Igor Kurchatov

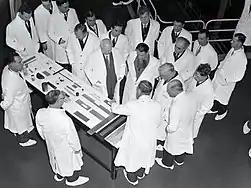
Kurchatov at Harwell on 26 April 1956

After 1942, Kurchatov oversaw the facility expansion and overall development of the Russian program in the Soviet Union, from military to civilian dimensions of the nuclear program. Kurchatov is widely known as father of the Soviet program of nuclear weapons, and is often compared to American Robert Oppenheimer— although Kurchatov was not a theoretical physicist.